Ganesh (actor)

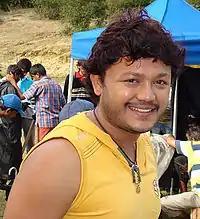
Ganesh at a film location

In 2006, director M. D. Sridhar approached Ganesh to play the lead role in his film "Chellata" and he signed the project. Featuring alongside Rekha Vedavyas, Ganesh's performance was well received, and the film was a box office success despite getting mixed reviews. Soon after, director Preetham Gubbi approached him and outlined the story of his next script titled "Mungaru Male", which had rain as a backdrop and to be directed by Yogaraj Bhat. He was actively involved throughout the script development process and became curious to act in the movie. He also helped director Bhat to meet the producer, E. Krishnappa. Since Krishnappa knew Ganesh (both hails from Adakamaranahalli, Nelamangala), he agreed to finance the film. Actress Pooja Gandhi was roped in to play the female lead and the film was mainly shot during the rainy season in places like Madikeri, Sakaleshpura, Jog Falls and Gadag. The film was released on 29 December 2006 and was critically acclaimed particularly drawing praises for Ganesh's performance as Preetham. The film went on to become one of the highest grossers ever in the history of Kannada cinema and achieved cult status. The film became the first ever Kannada film to be screened in multiplexes for a year. The film established the careers of Ganesh, Bhat, Gubbi, Gandhi, the cinematographer S. Krishna, the music composer Mano Murthy, the lyricist Jayanth Kaikini and the playback singer Sonu Nigam in Kannada cinema. Indicine.com's critic described Ganesh as the "life and soul of the movie". Ganesh was nominated at the Filmfare Awards for the Best Actor.